Submarines of the Imperial Japanese Navy

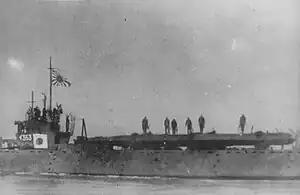
Type D1 submarine "I-363".

The or ("I-361"-class) and ("I-372"-class) submarines were based on the "U-155". This type was designed as transport submarines with torpedoes for self-defense. Five of the submarines — "I-361", "I-363", "I-366", "I-367", and "I-370" — were later modified to serve as "kaiten" suicide attack torpedo carriers, each armed with five "kaitens".